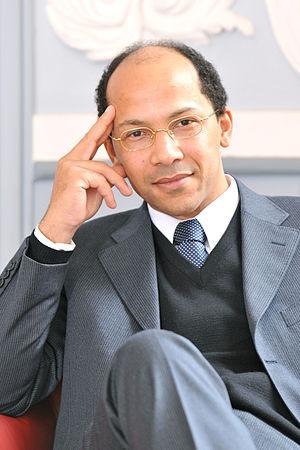
Nicolas Pompigne Mognard - Fondateur et PDG de APO Group (Mars 2010)